List of lemon-lime drink brands

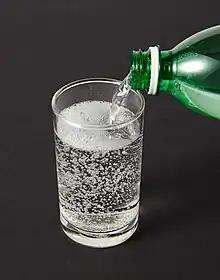
Lemon-lime drink

A lemon-lime soft drink or lemon-lime soda (also known as lemonade in the United Kingdom, Australia and New Zealand and as cider in Japan and South Korea) is a carbonated soft drink with lemon and lime flavoring.